Pitufo Lombardo

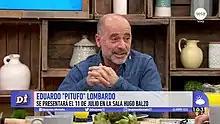

Eduardo Pedro Lombardo (born 13 March 1966), nicknamed Edú and Pitufo (Smurf), is a Uruguayan musician, composer, and singer. He stood out as a teenager as a member of several murgas in his country, in addition to accompanying renowned artists as a percussionist. Since 2007 he has developed a distinguished career as a soloist.